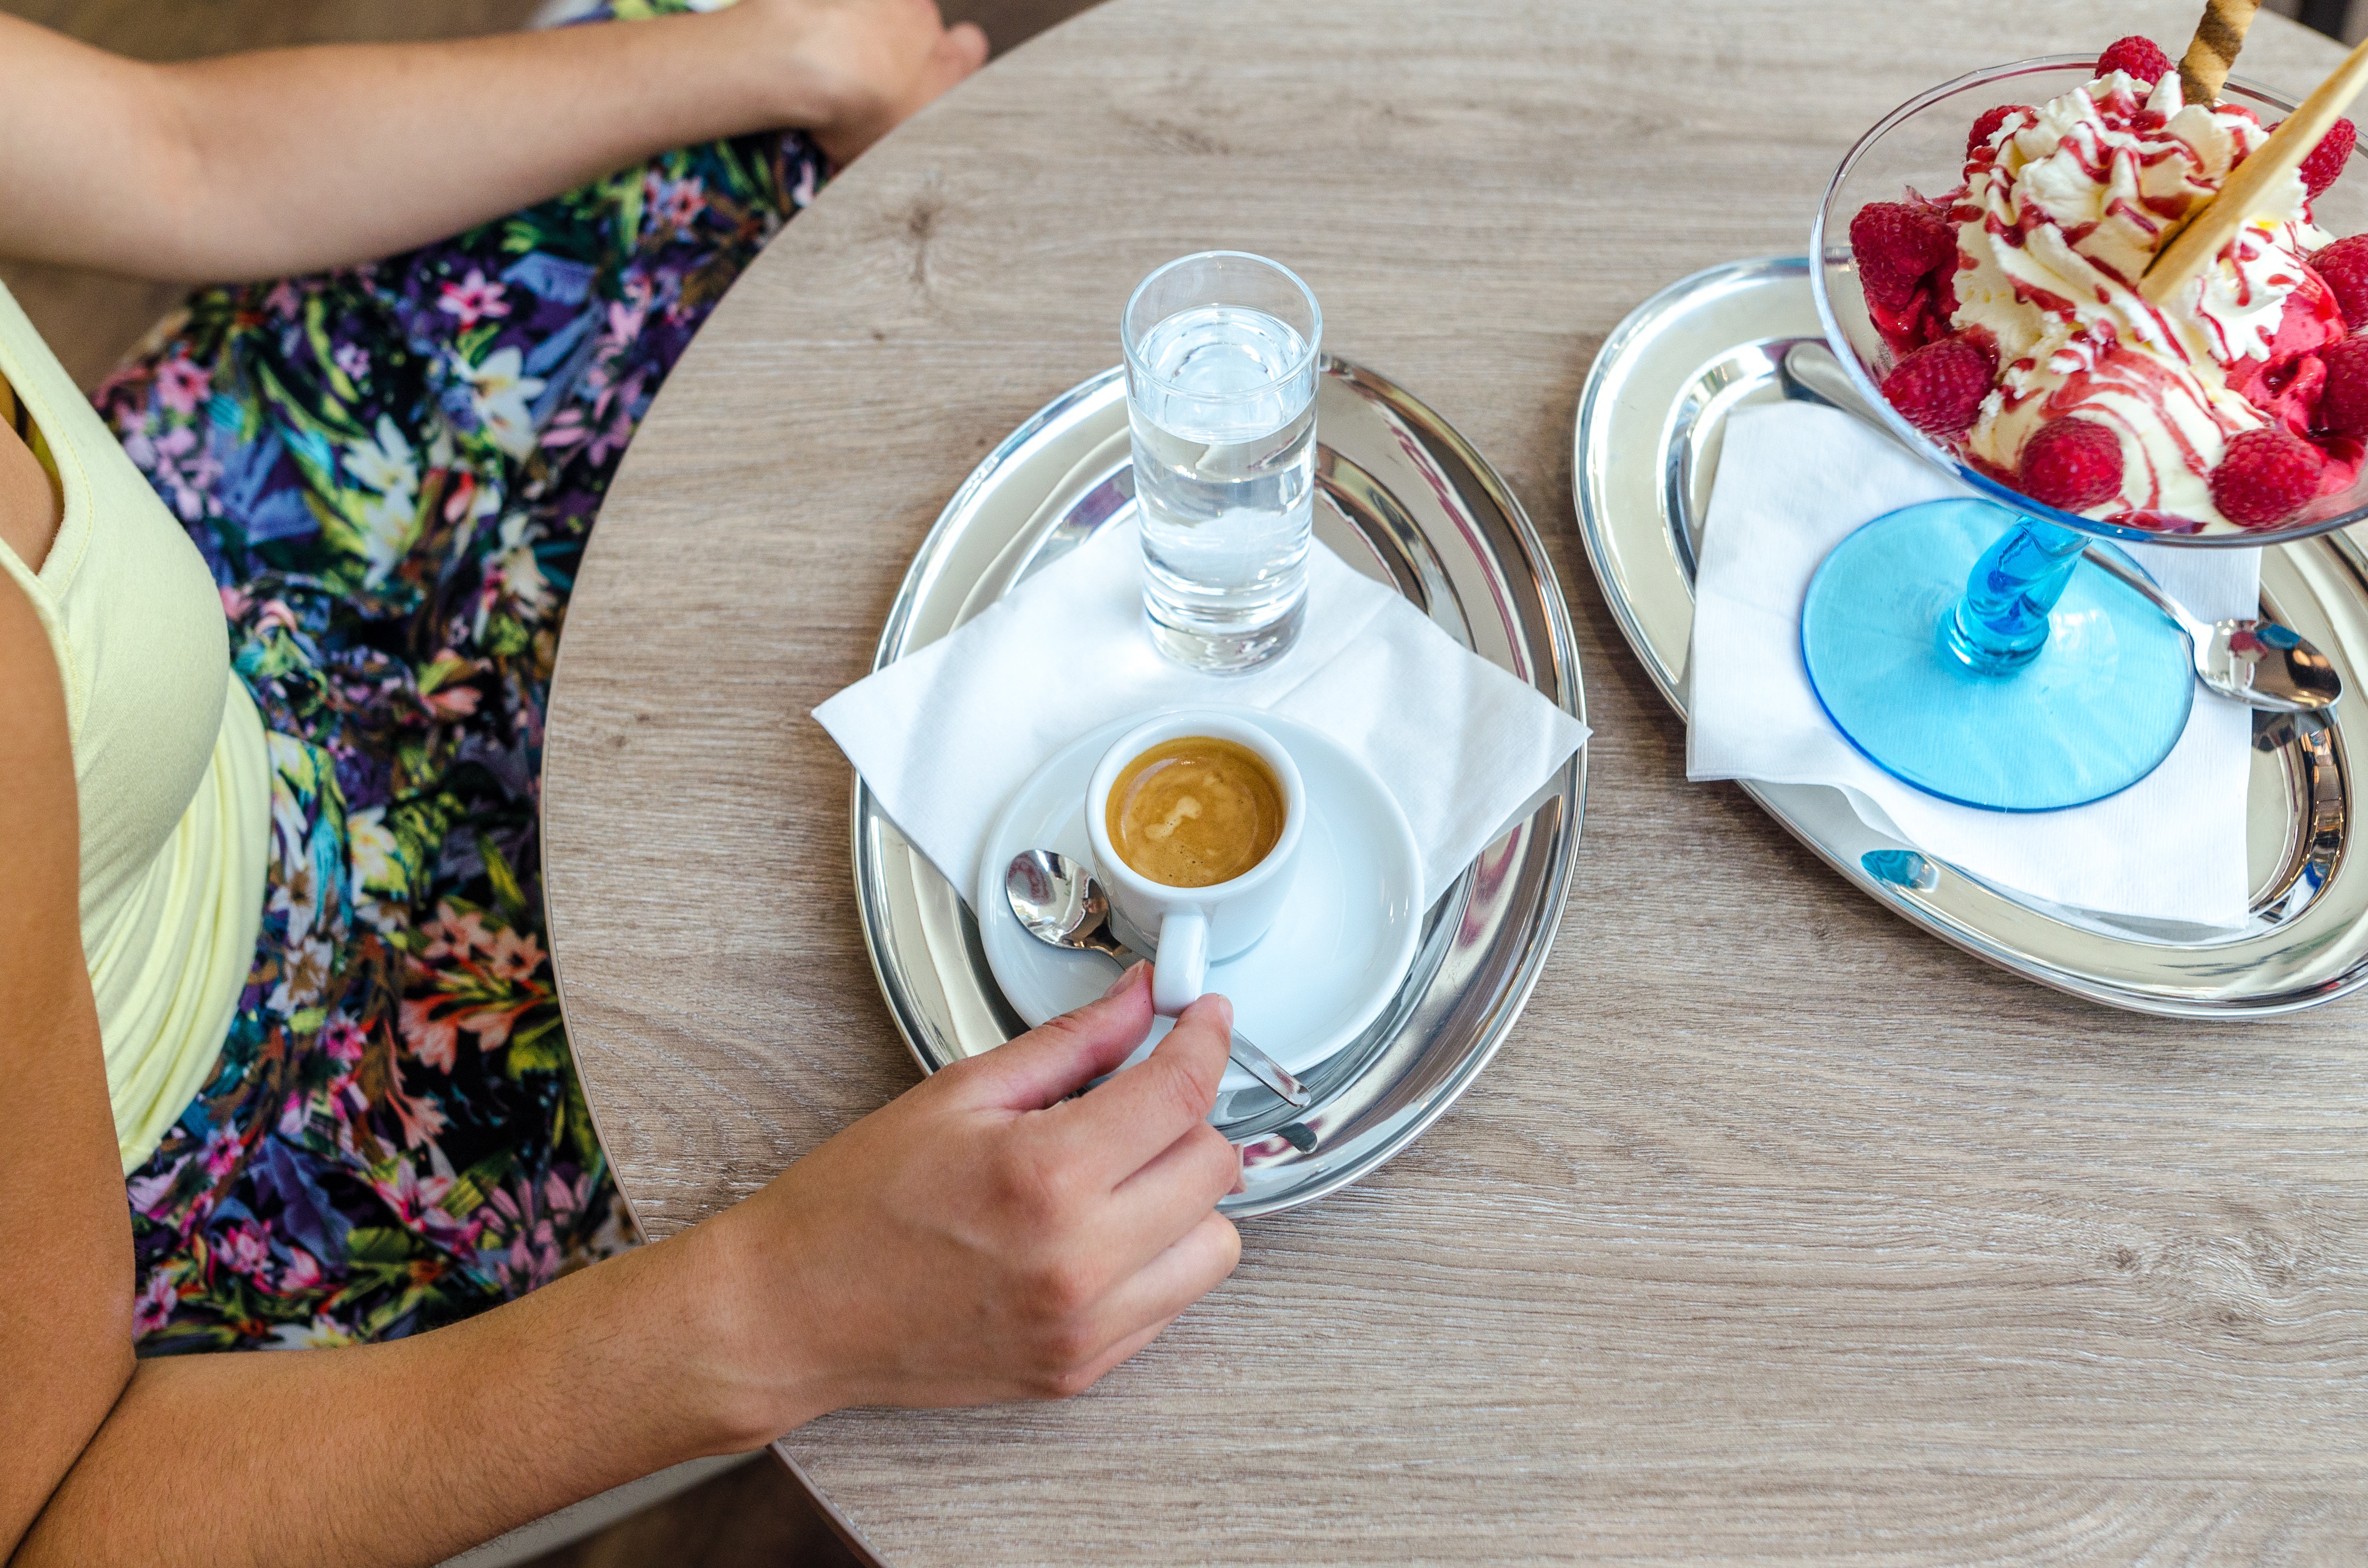
breakfast, food, meal, table, hand, tableware, dish, drink, cuisine, brunch